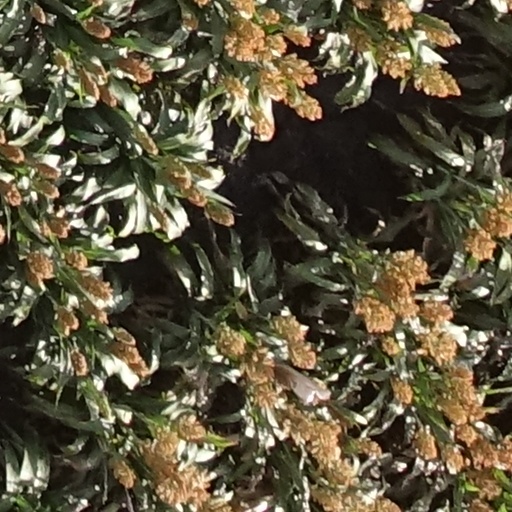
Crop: sorghum